One Strike

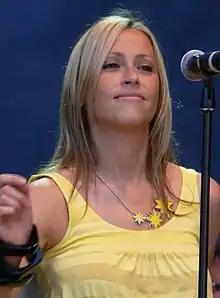
"One Strike" was inspired by the breakdown of group member Nicole Appleton's marriage to Liam Gallagher.

All Saints member Nicole Appleton and Oasis frontman Liam Gallagher were extensively portrayed in the British media as "the golden couple" of the 1990s music scene. Having been dating since 2000, the couple married in 2008, when their son, Gene, was six. However, in 2013, it was revealed to Nicole by the media that Gallagher had an affair and was expecting a child with American journalist Liza Ghorbani. Upon finding out about the affair, Nicole phoned fellow All Saints member Shaznay Lewis; the two spoke for several hours.